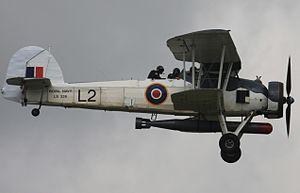
L'opération Rheinübung désigne la sortie en Atlantique opérée par le cuirassé Bismarck et le croiseur lourd Prinz Eugen, du 18 au 27 mai 1941. Elle a pour but de perturber les convois alliés ravitaillant le Royaume-Uni. Les Alliés se lancent à leur poursuite : après avoir coulé le HMS Hood et endommagé le HMS Prince of Wales, le Bismarck est finalement coulé et le Prinz Eugen parvient à rejoindre le port de Brest.